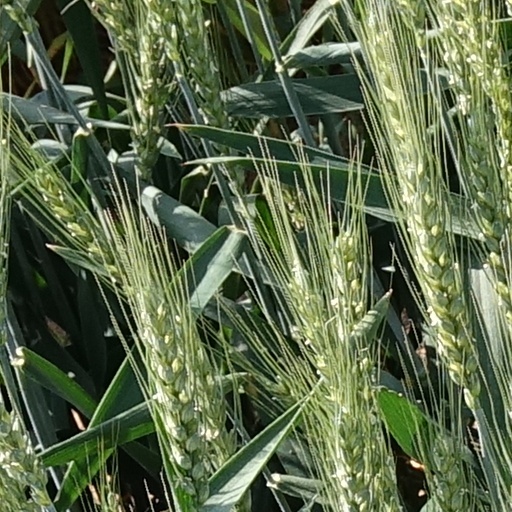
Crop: wheat